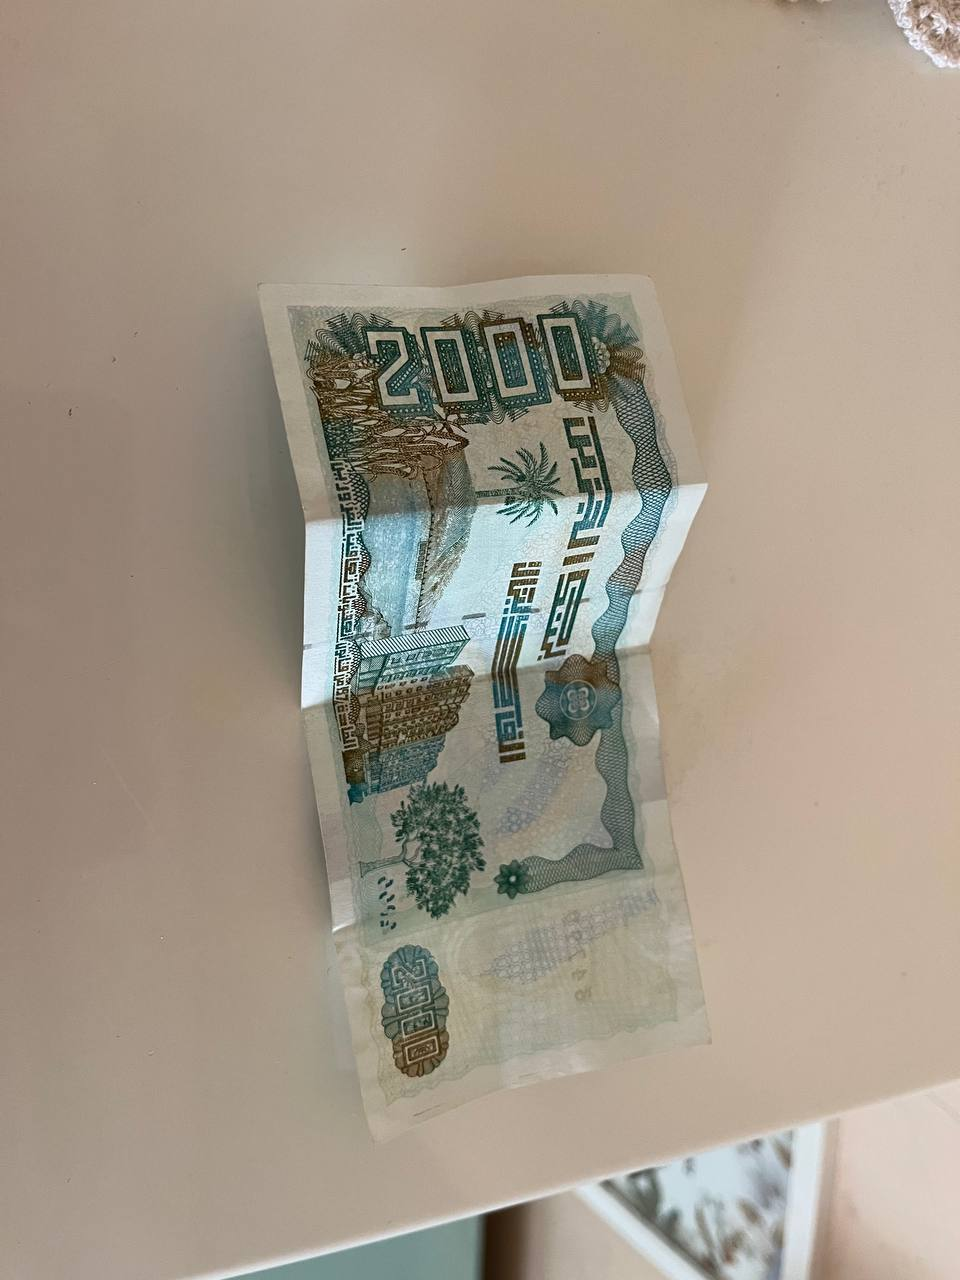
Denomination: 2000DZD